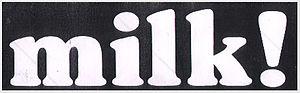
La culture techno est un mouvement socio-culturel qui s’est développé pendant les années 1990. Elle décrit la sous-culture liée au style de musique techno au sens strict et à la musique dance au sens large.